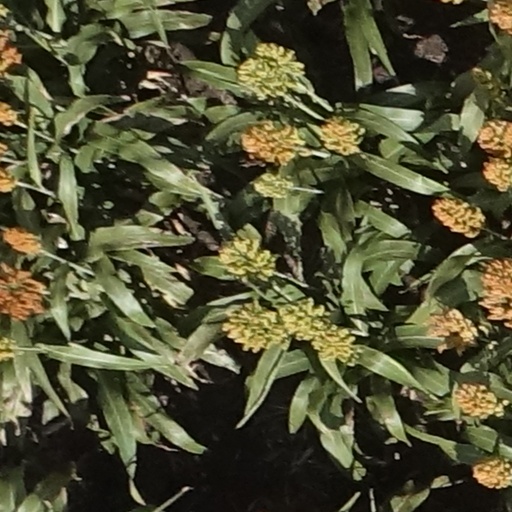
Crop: sorghum